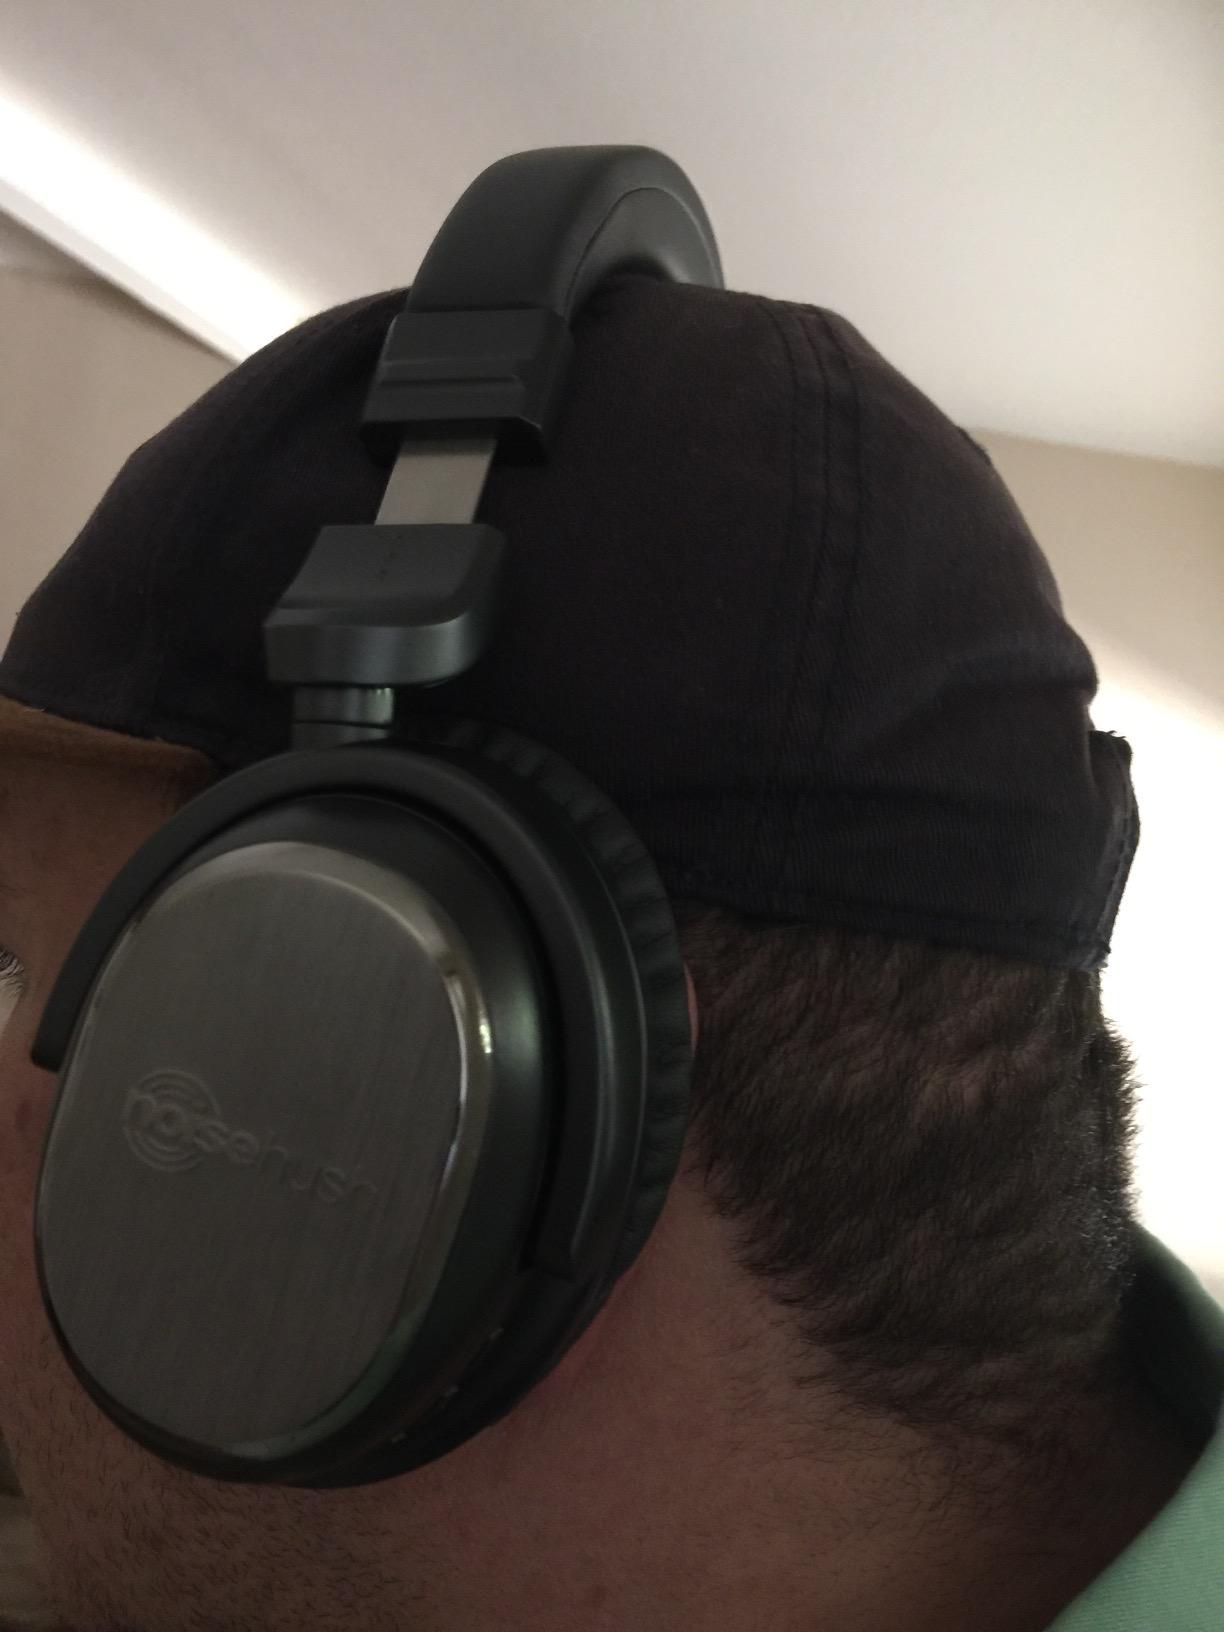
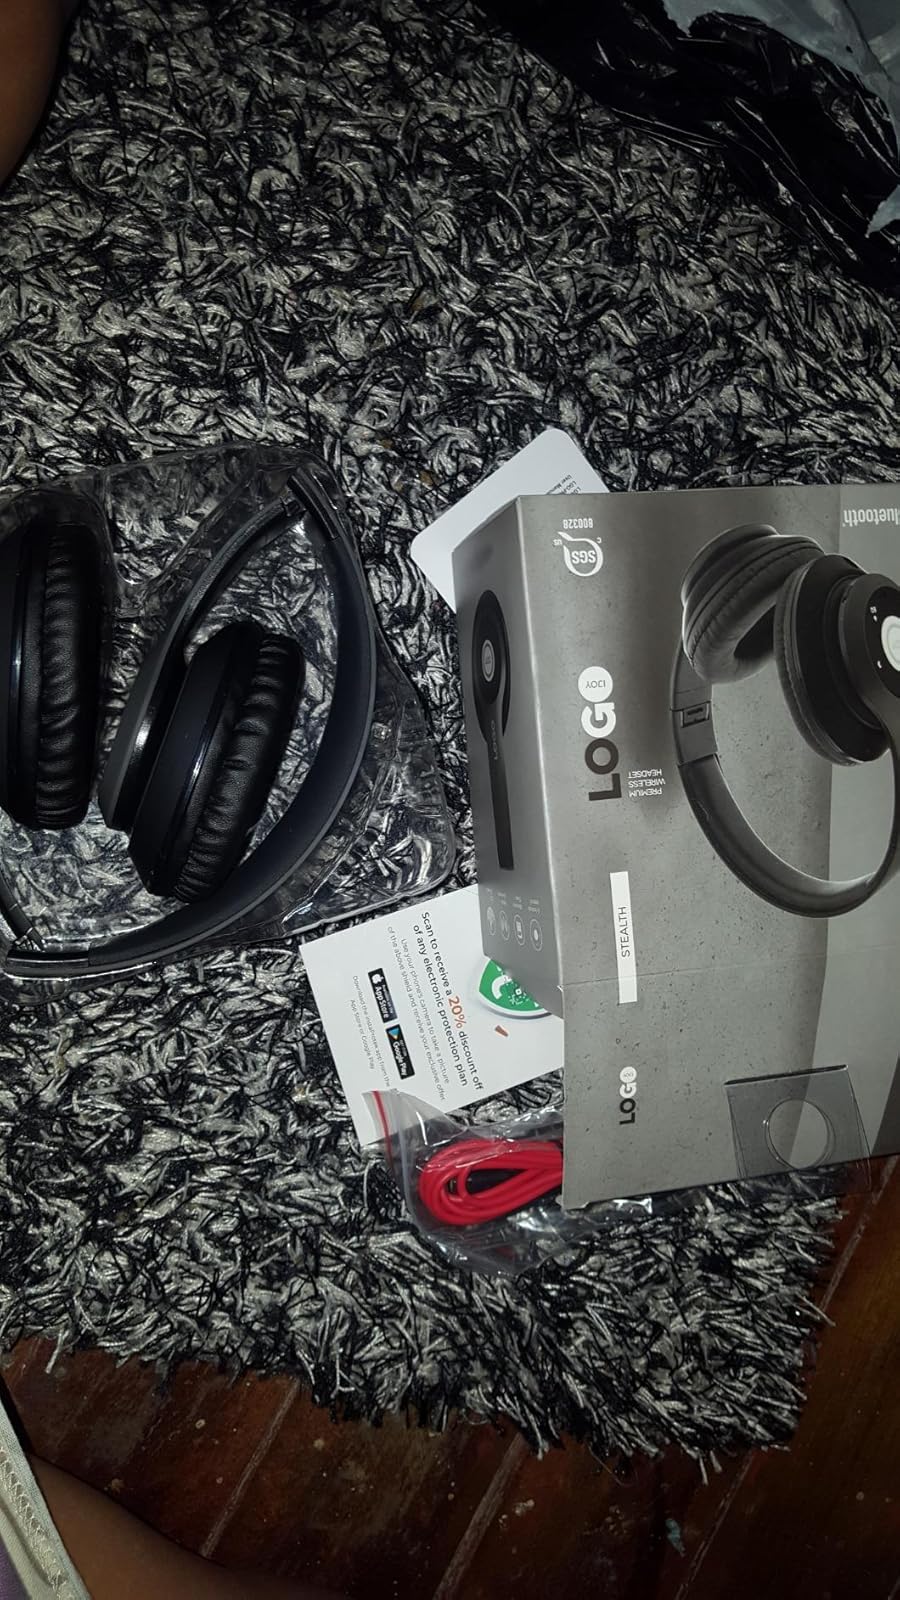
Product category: headphones
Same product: no